Anthony Ashley Cooper, 1st Earl of Shaftesbury

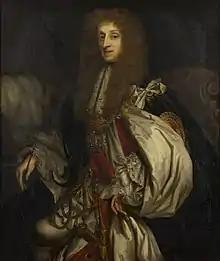
Thomas Osborne, Earl of Danby (1631–1712), who became Charles II's main adviser following the fall of the Cabal Ministry, and who drew support from former Cavaliers and the supporters of the established Church of England

In October 1666, Ashley met John Locke, who would in time become his personal secretary. Ashley had gone to Oxford seeking treatment for a liver infection. There he was impressed with Locke, and persuaded him to become part of his retinue. Locke had been looking for a career, and in May 1667 moved into Ashley's home at Exeter House in London, where he served as consulting physician during several novel surgical procedures and recoveries. He was an intellectual influence on the moral sense in mankind Beginning in 1667, Shaftesbury and Locke worked closely on the Grand Model for the Province of Carolina and its centrepiece, the Fundamental Constitutions of Carolina.